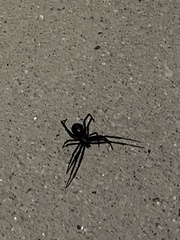
Species: Lactrodectus_hesperus